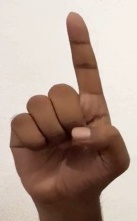
ASL sign: D